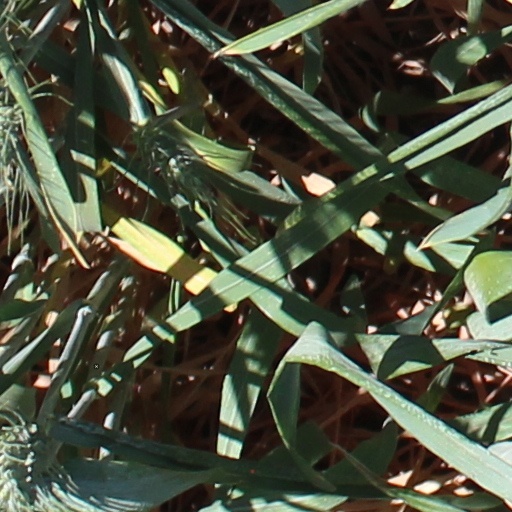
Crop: wheat